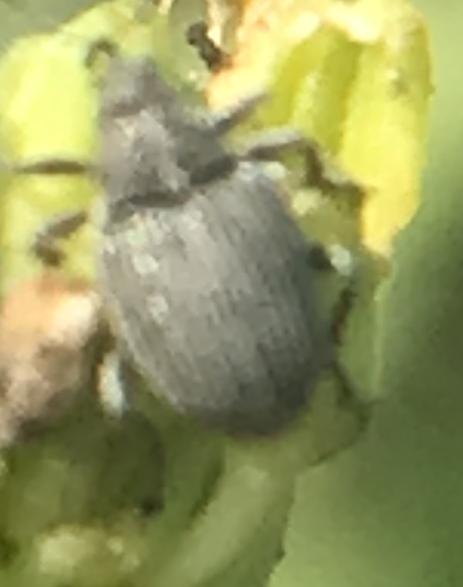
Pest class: Cabbage_seedpod_weevil